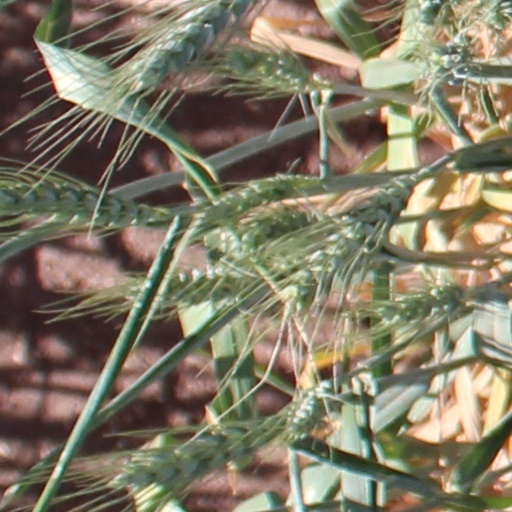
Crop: wheat